Spannungen

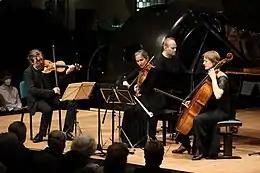
Final concert of Lars Vogt on 26 June 2022

In 2020 and 2021, during the COVID-19 pandemic, the performances were played, broadcast and recorded without audience. The festival returned to performances with audience in 2022, with the motto "Liebe" (love). Vogt gave his last concert at the festival, playing in the final concert on 26 June 2022 with Christian Tetzlaff, Barbara Buntrock and Tanja Tetzlaff the Piano Quartet No. 3 by Johannes Brahms.